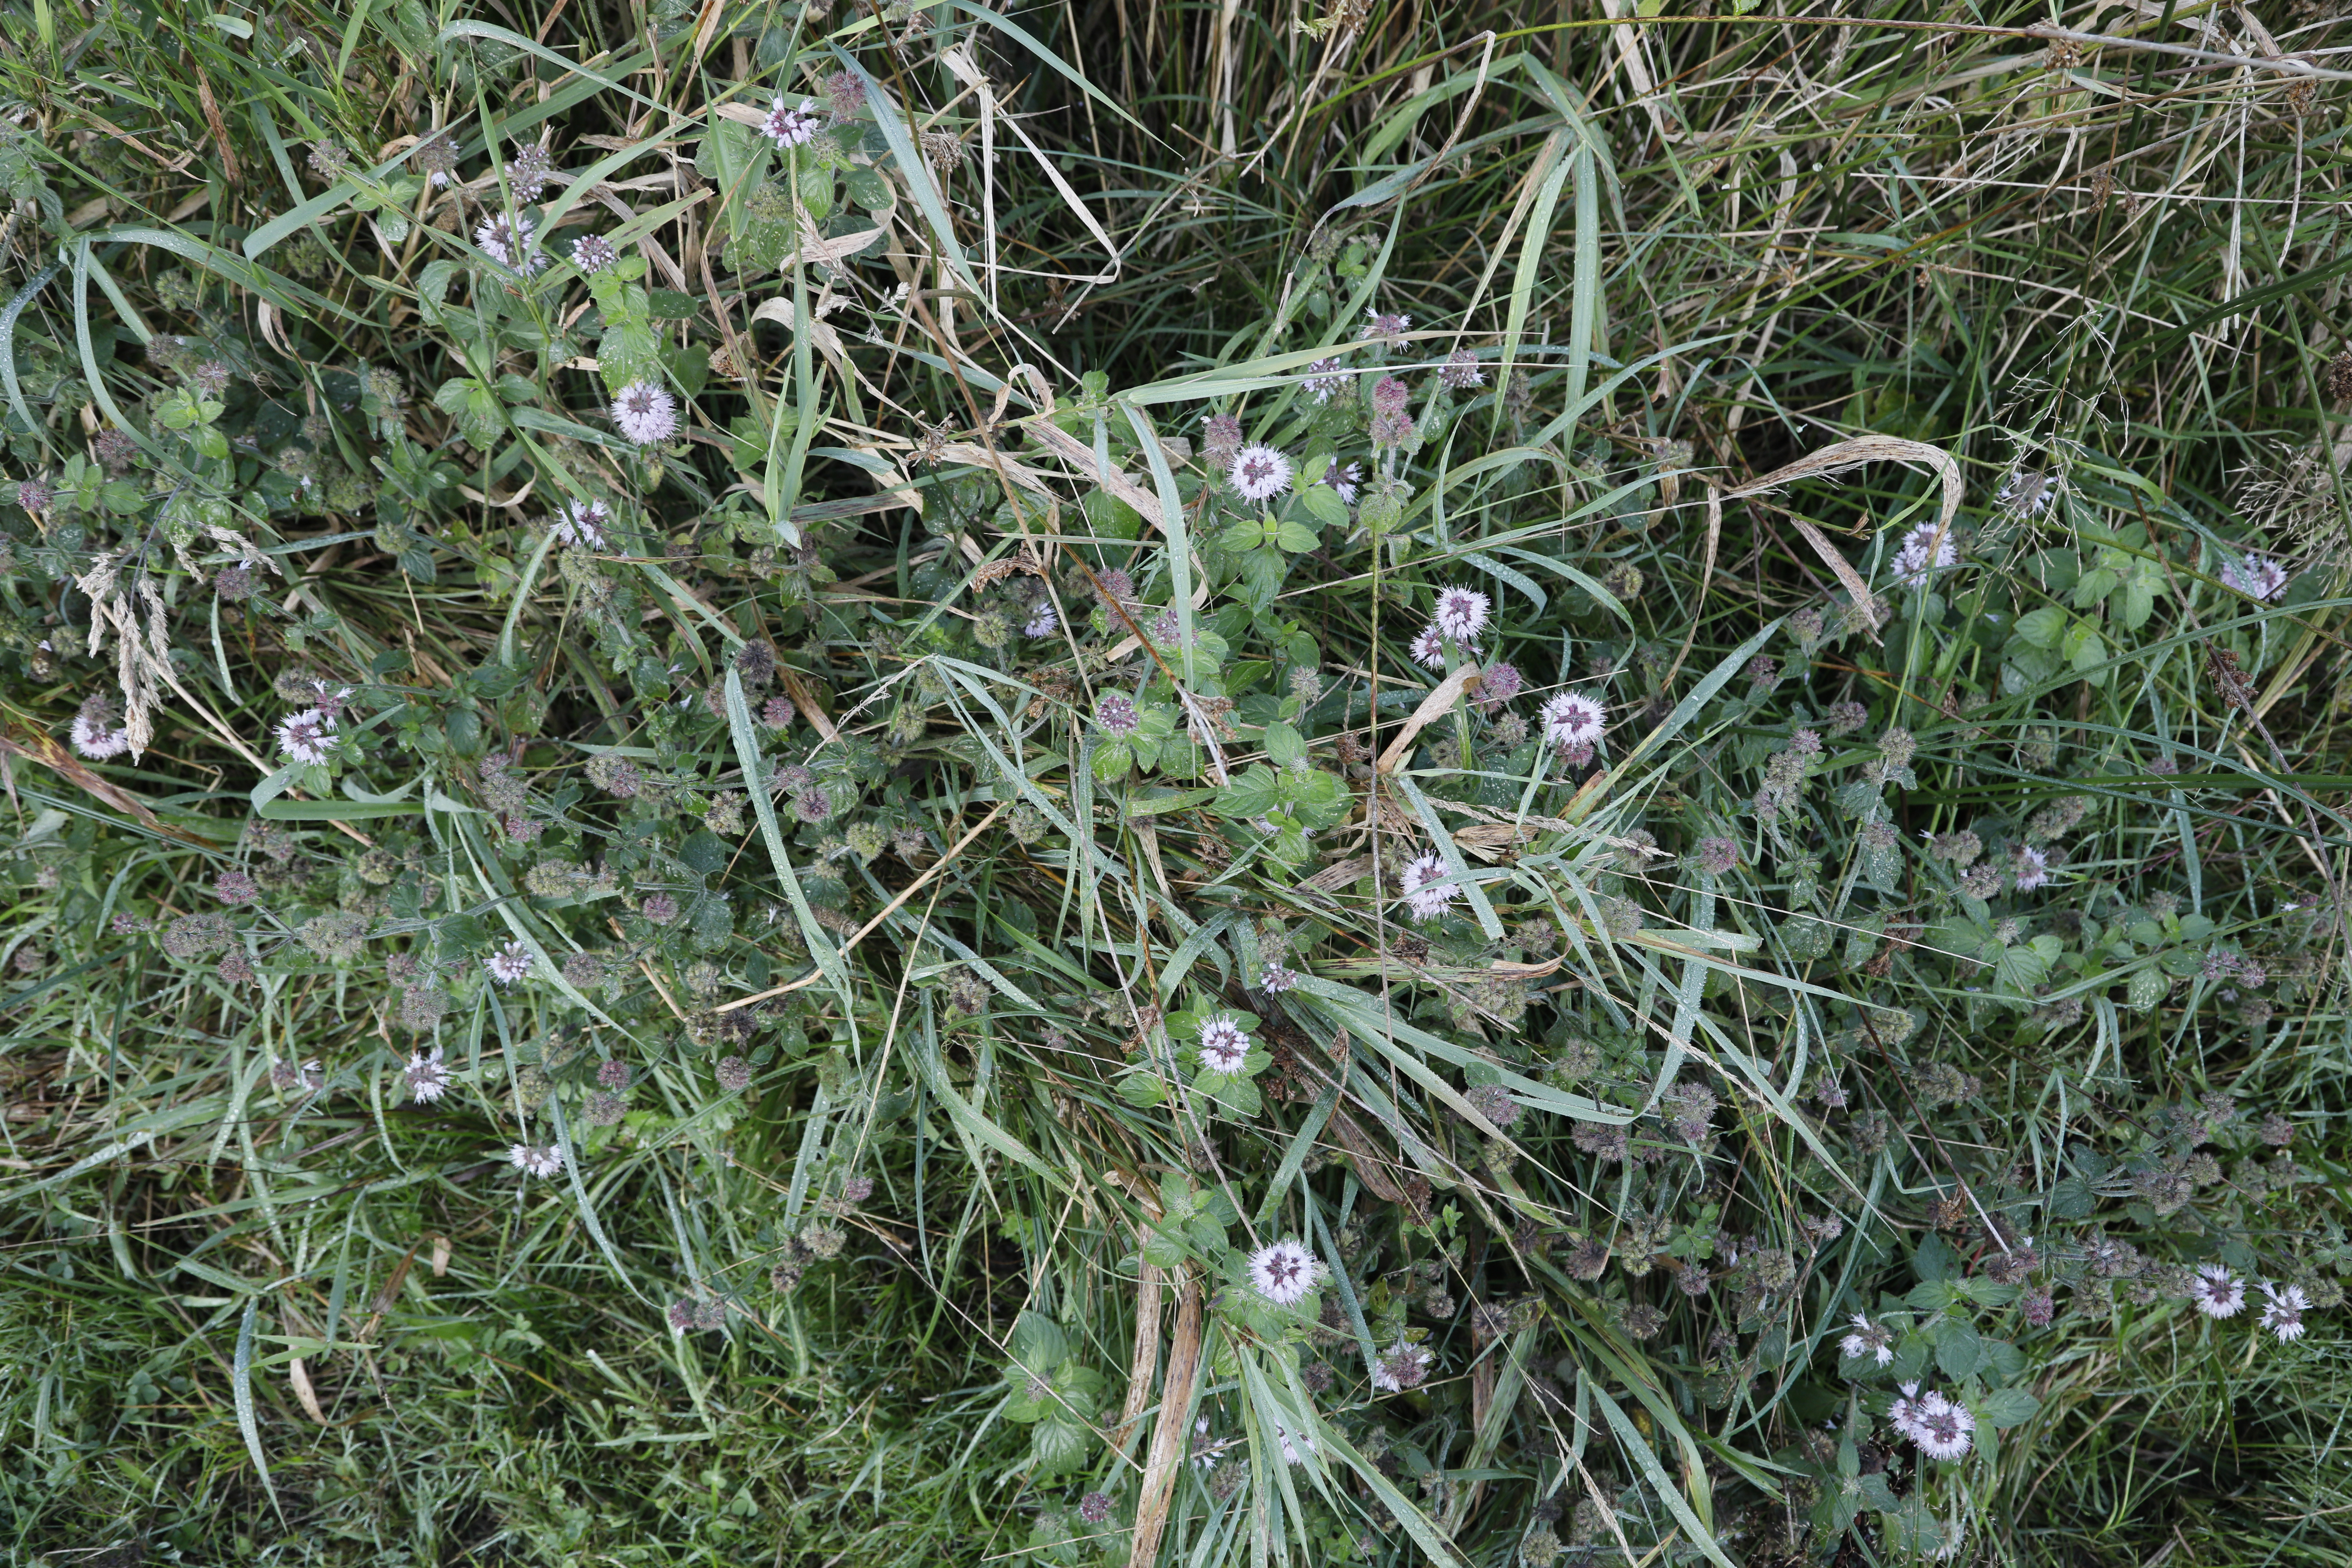
Plant species: Mentha aquatica